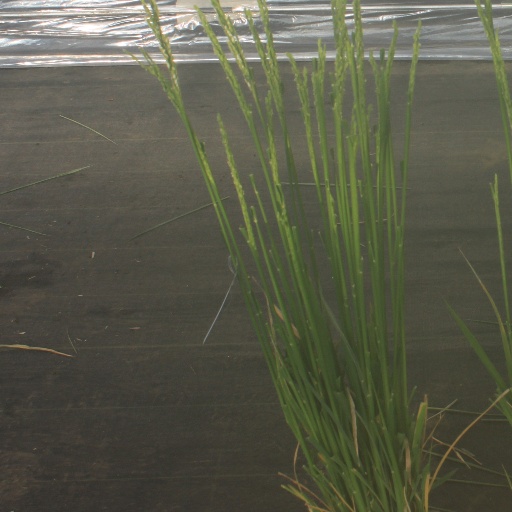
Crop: rice